CMLL 80th Anniversary Show

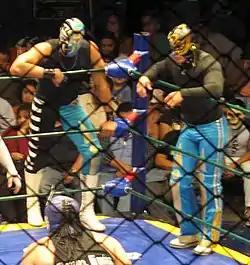
The team of La Sombra (left) and Volador Jr. (right) during a match, while they were still friends and tag team partners.

Volador Jr. and La Sombra, two of CMLL's top "tecnico" wrestlers had been friends and regular tag team partners for years. On January 16, 2009, La Sombra and Volador Jr., dubbed "Super Sky Team" defeated Averno and Mephisto to win the CMLL World Tag Team Championship The dupo would defend the tag team championship eight times through 2009 and 2010. Their teamwork led to them being named the "CMLL Tag Team of the year" for 2009 by the fans of CMLL. In 2010 Volador Jr. became involved in a storyline feud against Místico, who had turned "rudo" for the first time in his career early in 2010. At the same time La Sombra was working a separate storyline with El Felino.On the February 26 CMLL Super Viernes show it was announced that Místico, Volador Jr., La Sombra and El Felino would face off in a four-way "Lucha de Apuesta" match as the main event of the 2010 Homenaje a Dos Leyendas. La Sombra was the first man pinned at Dos Leyendas and El Felino was the second, forcing the two to put their masks on the line. After a long match La Sombra pinned El Felino. After the match he unmasked and announced that his real name was Jorge Luis Casas Ruiz. Following "Dos Leyendas" Místico announced that he was done being a "rúdo" and returned to the "técnico" side, although Volador Jr. kept suspicious of Místico. The storyline between the two cooled off for a bit, but in late May, 2010 tension resumed as Místico and Volador Jr. faced off once again over the Mexican Light Heavyweight Championship, with Volador Jr. retaining the belt. At the 2010 "Sin Salida" the two were on opposite sides of a "Relevos incredibles", Místico teamed with Máscara Dorada and Mr. Águila while Volador Jr. teamed with Averno and Negro Casas. Averno came to the ring wearing the same combined Averno/Místico mask he had worn for the "Parejas Incredibles" tournament and tried to convince Místico to join the "rúdo" side, only to turn around and reveal that both he and Volador Jr. were wearing a combined Averno/Volador Jr. mask underneath. Volador Jr. worked as a "rúdo" throughout the match, losing the match for his team when he tried to cheat but was caught by the referee. Volador Jr,'s status as a "rudo" was cemented at a later show where he attacked his tag team partner La Sombra, tearing La Sombra's mask off in the process. Following the Super Viernes on August 13, 2010 where he attacked La Máscara Volador Jr. began being booked as "rudo", although the on again, off again feud with Místico was put to the side in favor of Volador Jr. facing off against La Sombra. The feud between the two led both wrestlers to be booked in the main event of the CMLL 77th Anniversary Show, a 14-man steel cage "Lucha de Apuesta", mask vs. mask match. Volador Jr. was the 10th man to leave the steel cage, keeping his mask safe. The match came down to La Sombra pinning Olímpico to unmask him. On September 18, Volador Jr. unsuccessfully challenged former partner La Sombra for the NWA World Historic Welterweight Championship, in a match, which received rave reviews.